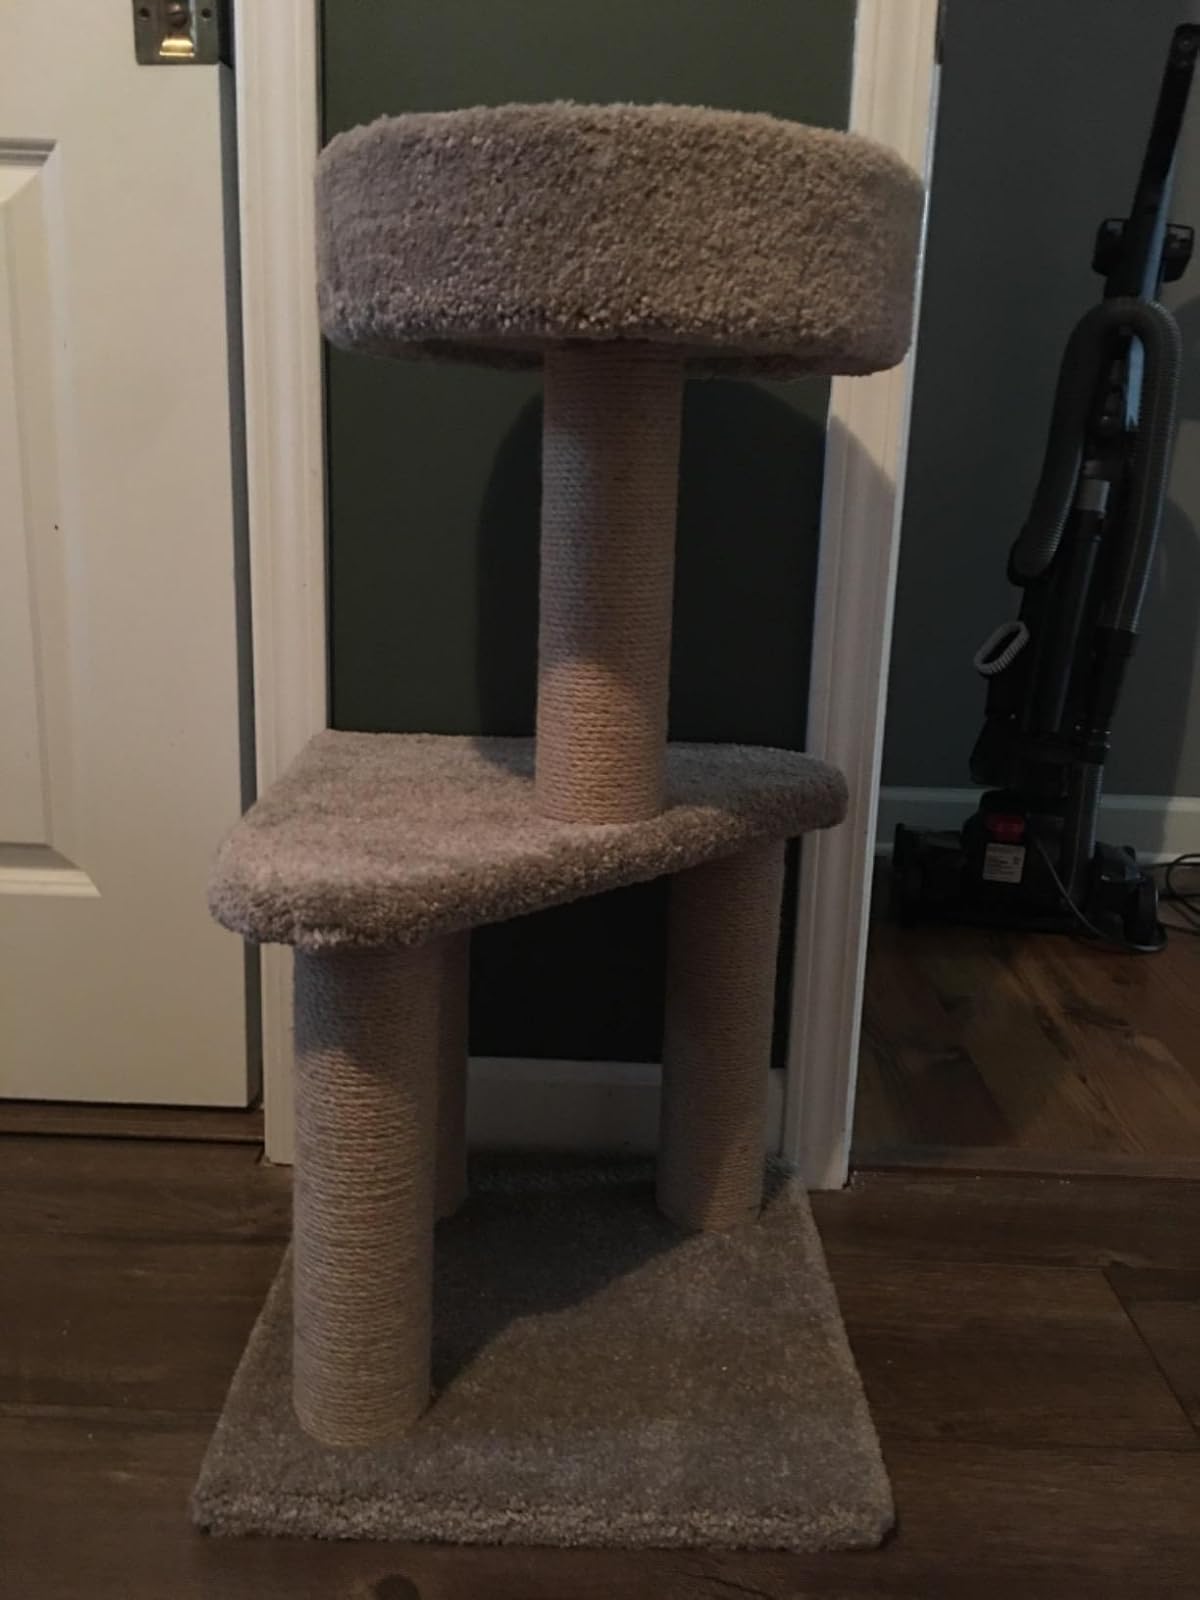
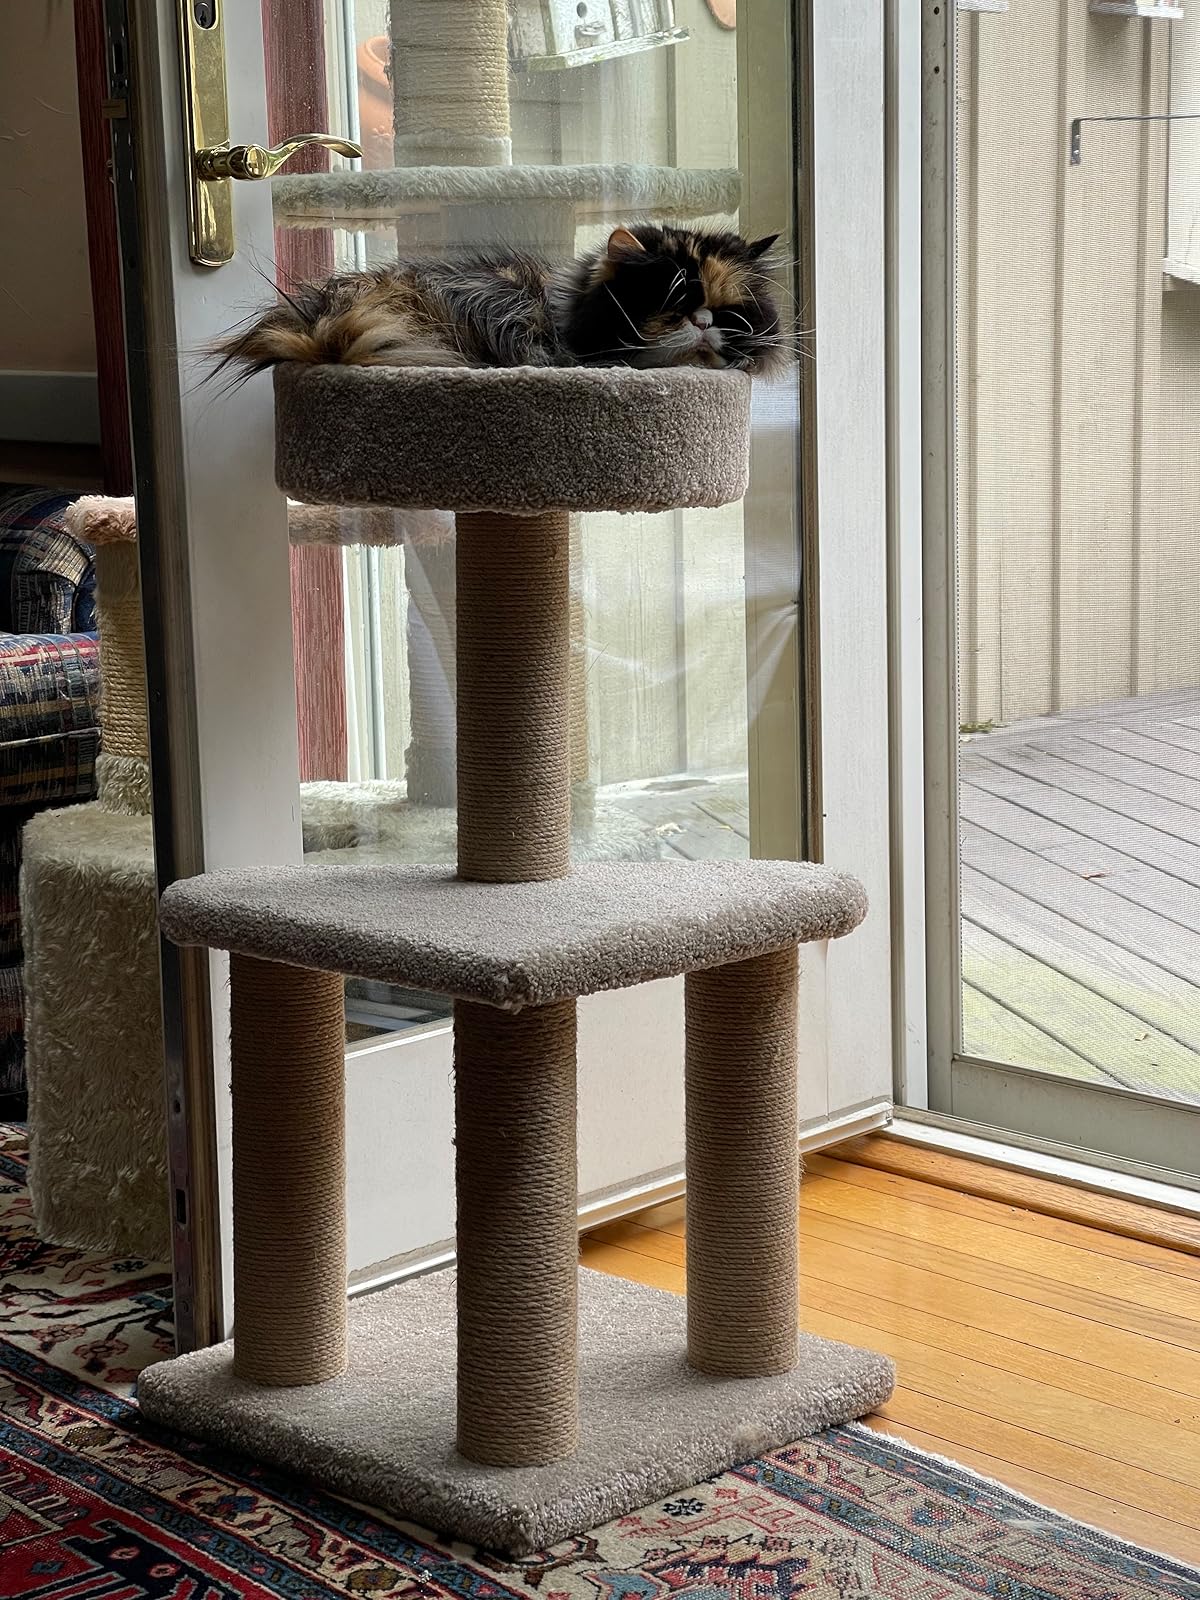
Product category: items_cat tree
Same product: yes